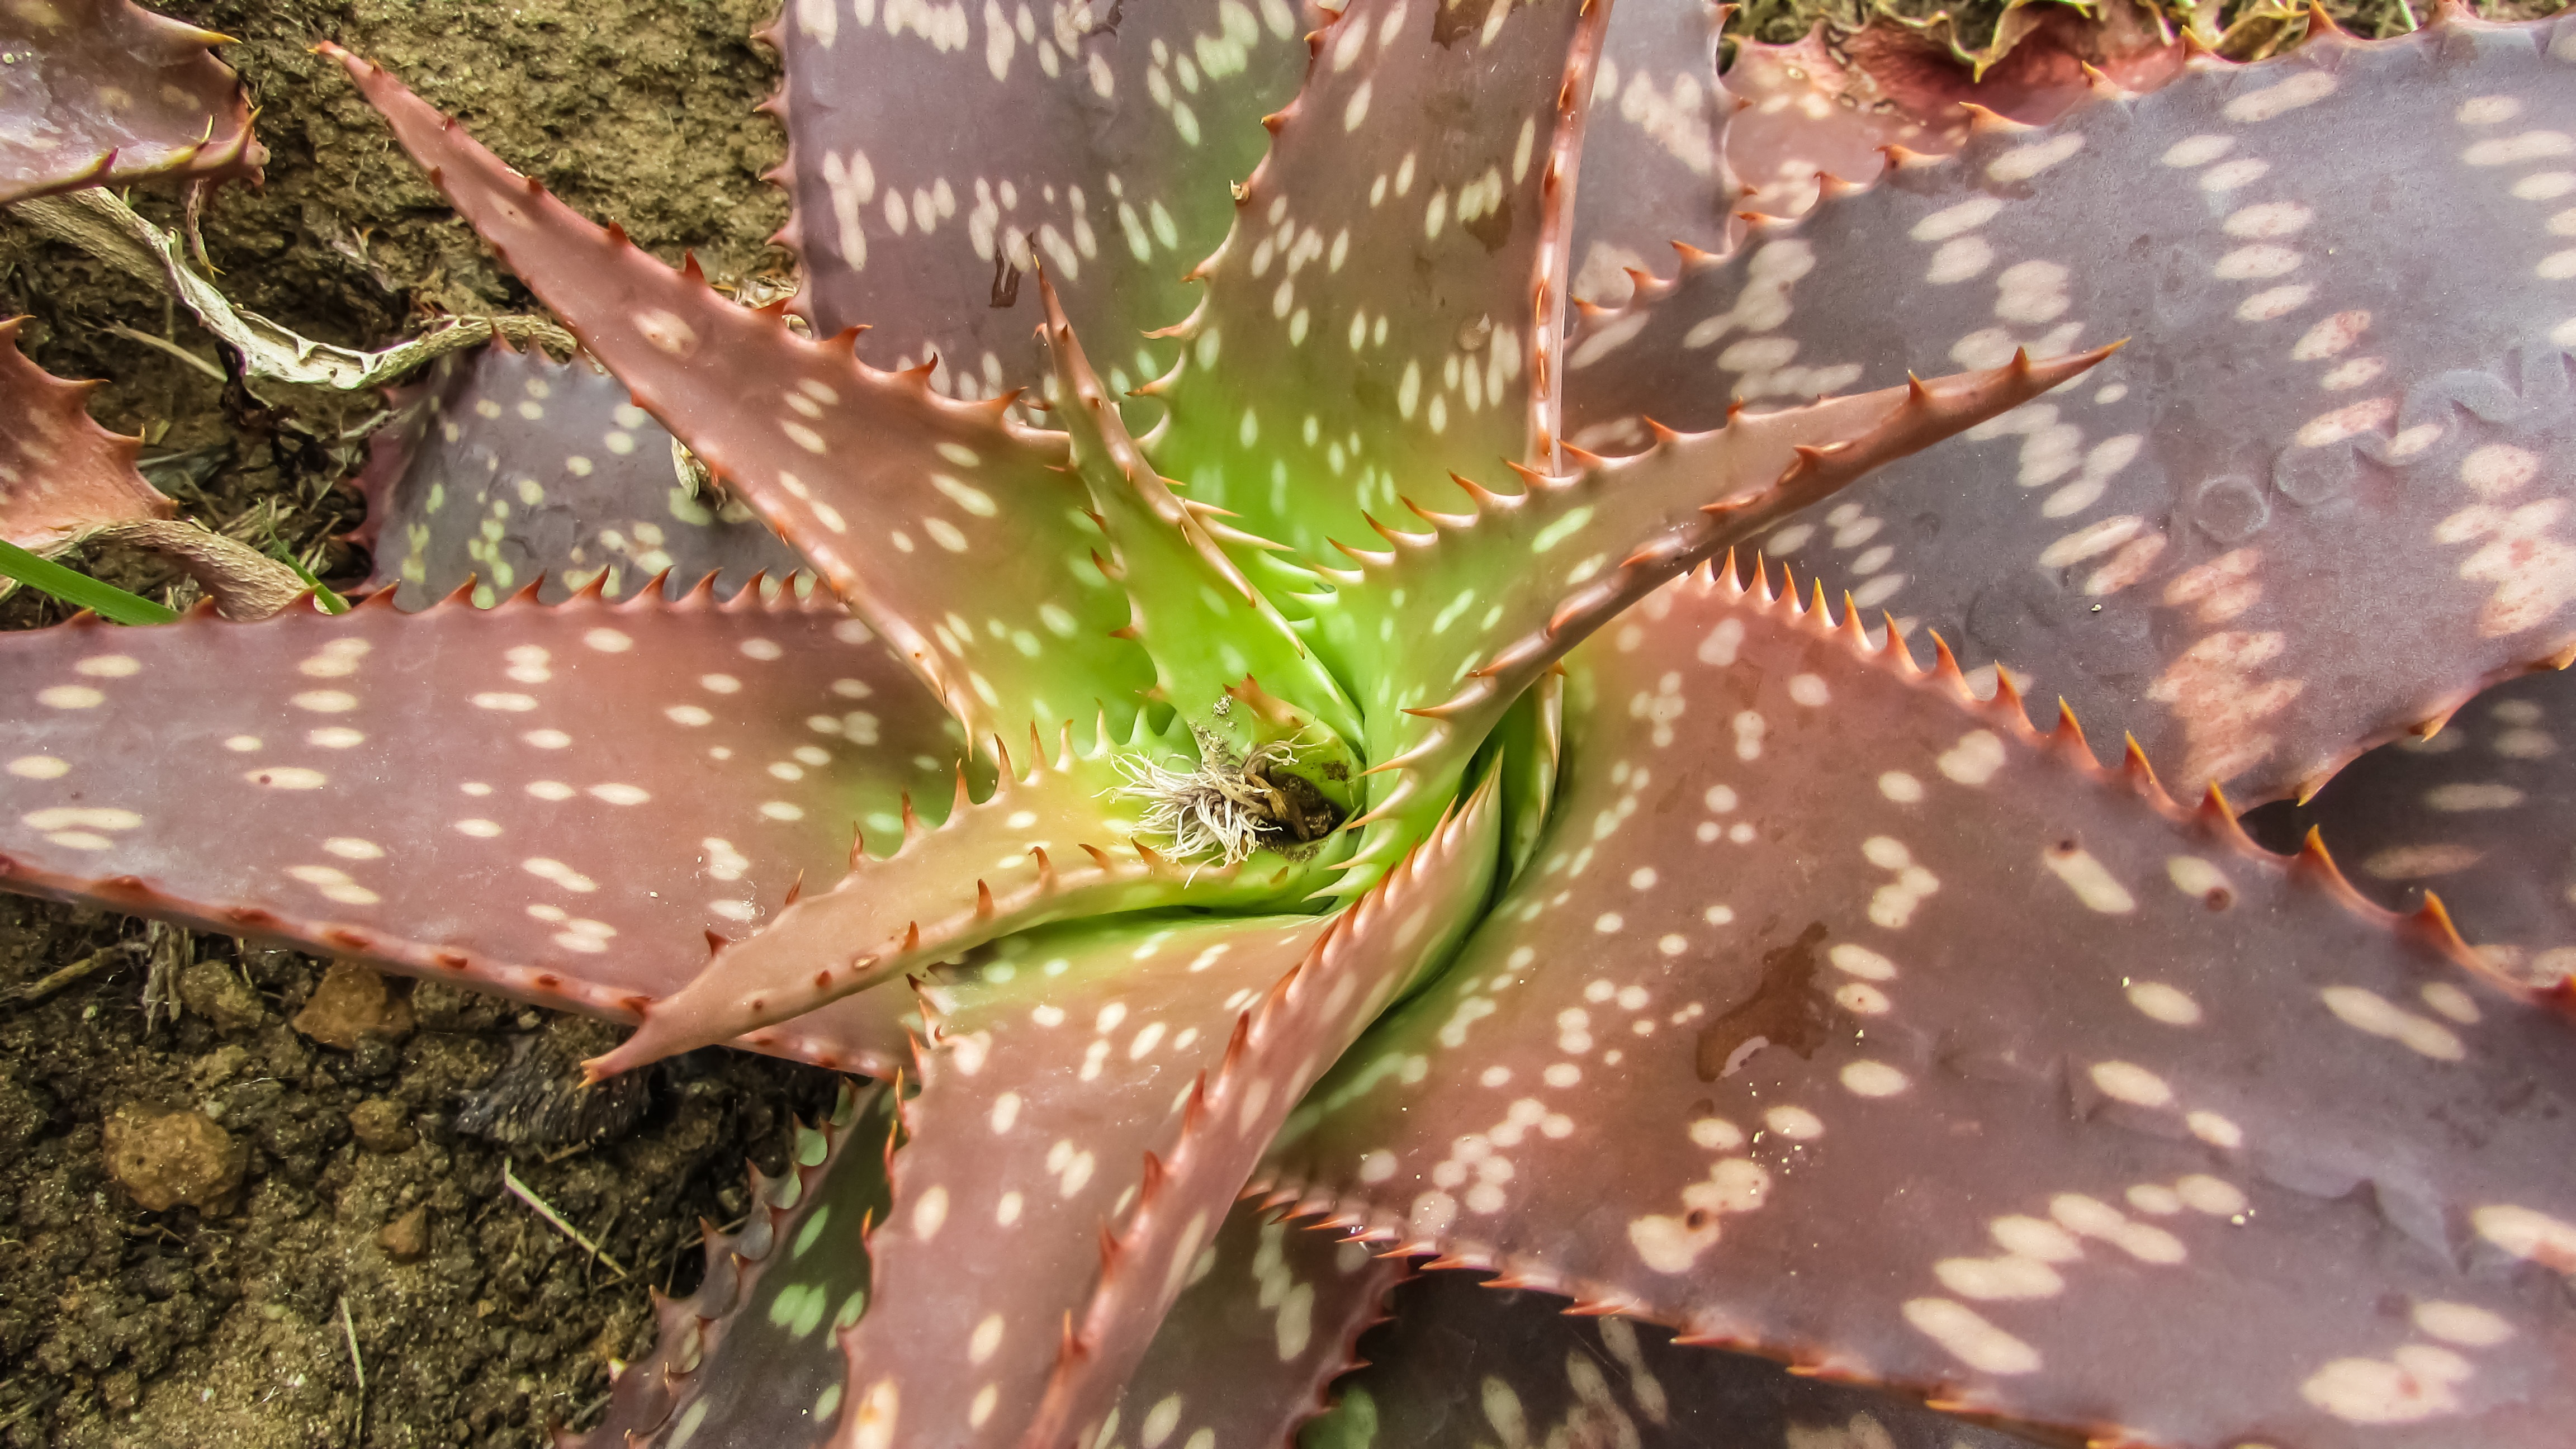
cactus, plant, leaf, floral, green, garden, flora, cool image, aloe, cool photo, agave, cyprus, xanthorrhoeaceae, flowering plant, plant stem, thorns spines and prickles, agave azul, terrestrial plant